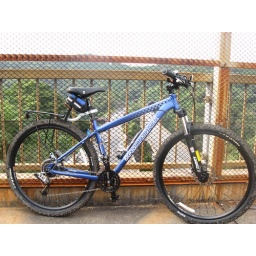
While out for a bike ride, I ended up finding the pedestrian bridge that crosses above the Yoko-Yoko.